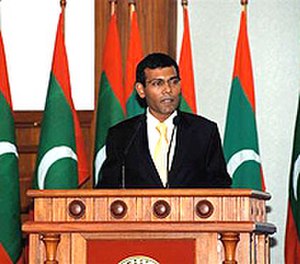
Maldivernes præsidenter
Maldivernes præsident er Maldivernes statsoverhoved og leder af landets regering. Maldivernes præsident er også den overordnede leder af Maldivernes væbnede styrker.